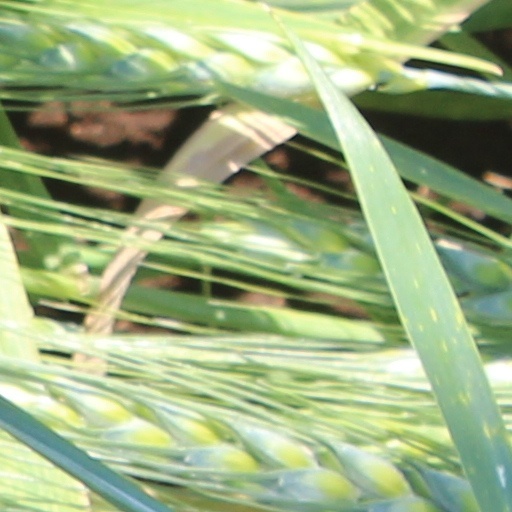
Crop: wheat